M. Wintermute

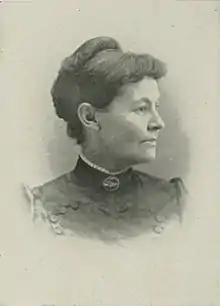
Martha Wintermute, "A woman of the century"

That poem was soon followed by others, which were received with favor by the public. In 1863, she married Dr. Alfred Wintermute (1825-1902), of Newark, Ohio, and for a number of years thereafter, she did not offer any poetry to the public.